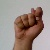
The image shows a hand gesture representing the letter 'T' in Indian Sign Language.